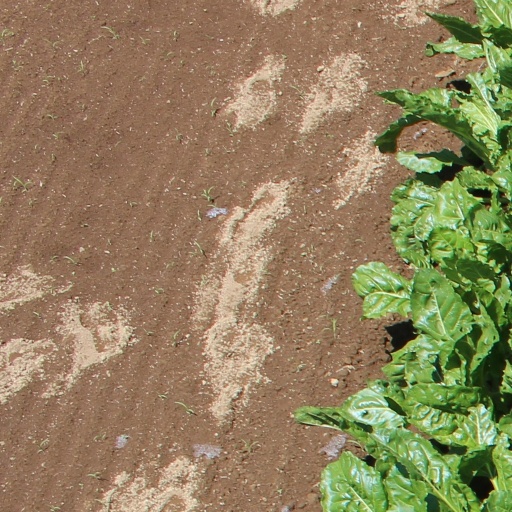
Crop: sugar beet